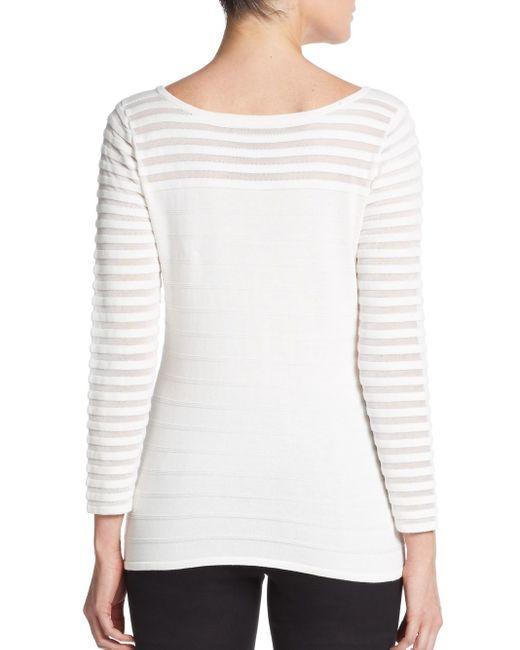
Damen Langarm Streifen T-Shirt Strickwaren weiße Farbe